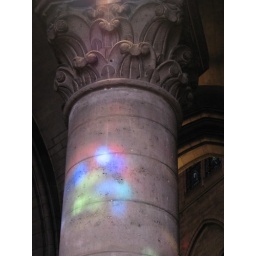
The light from a stained glass window in Notre Dame.